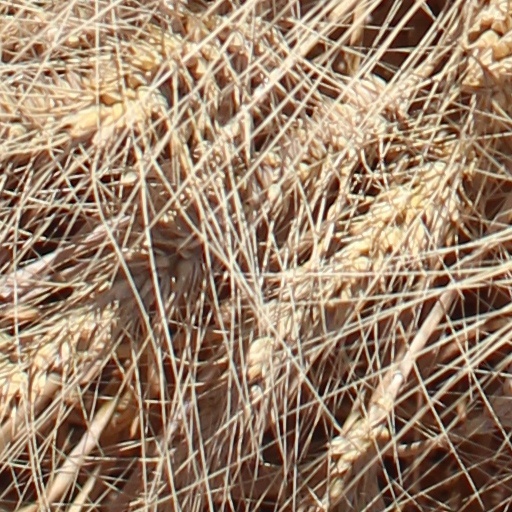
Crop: wheat